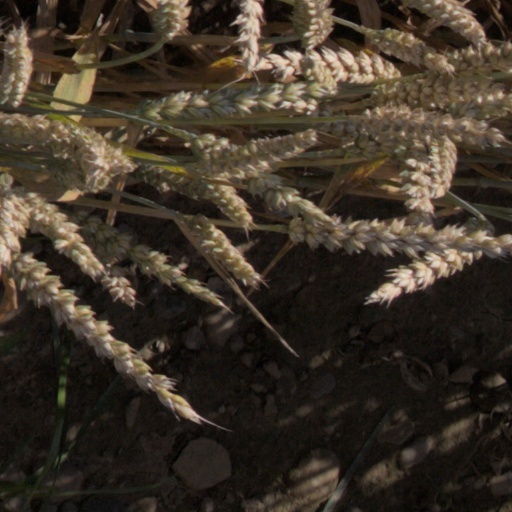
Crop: wheat